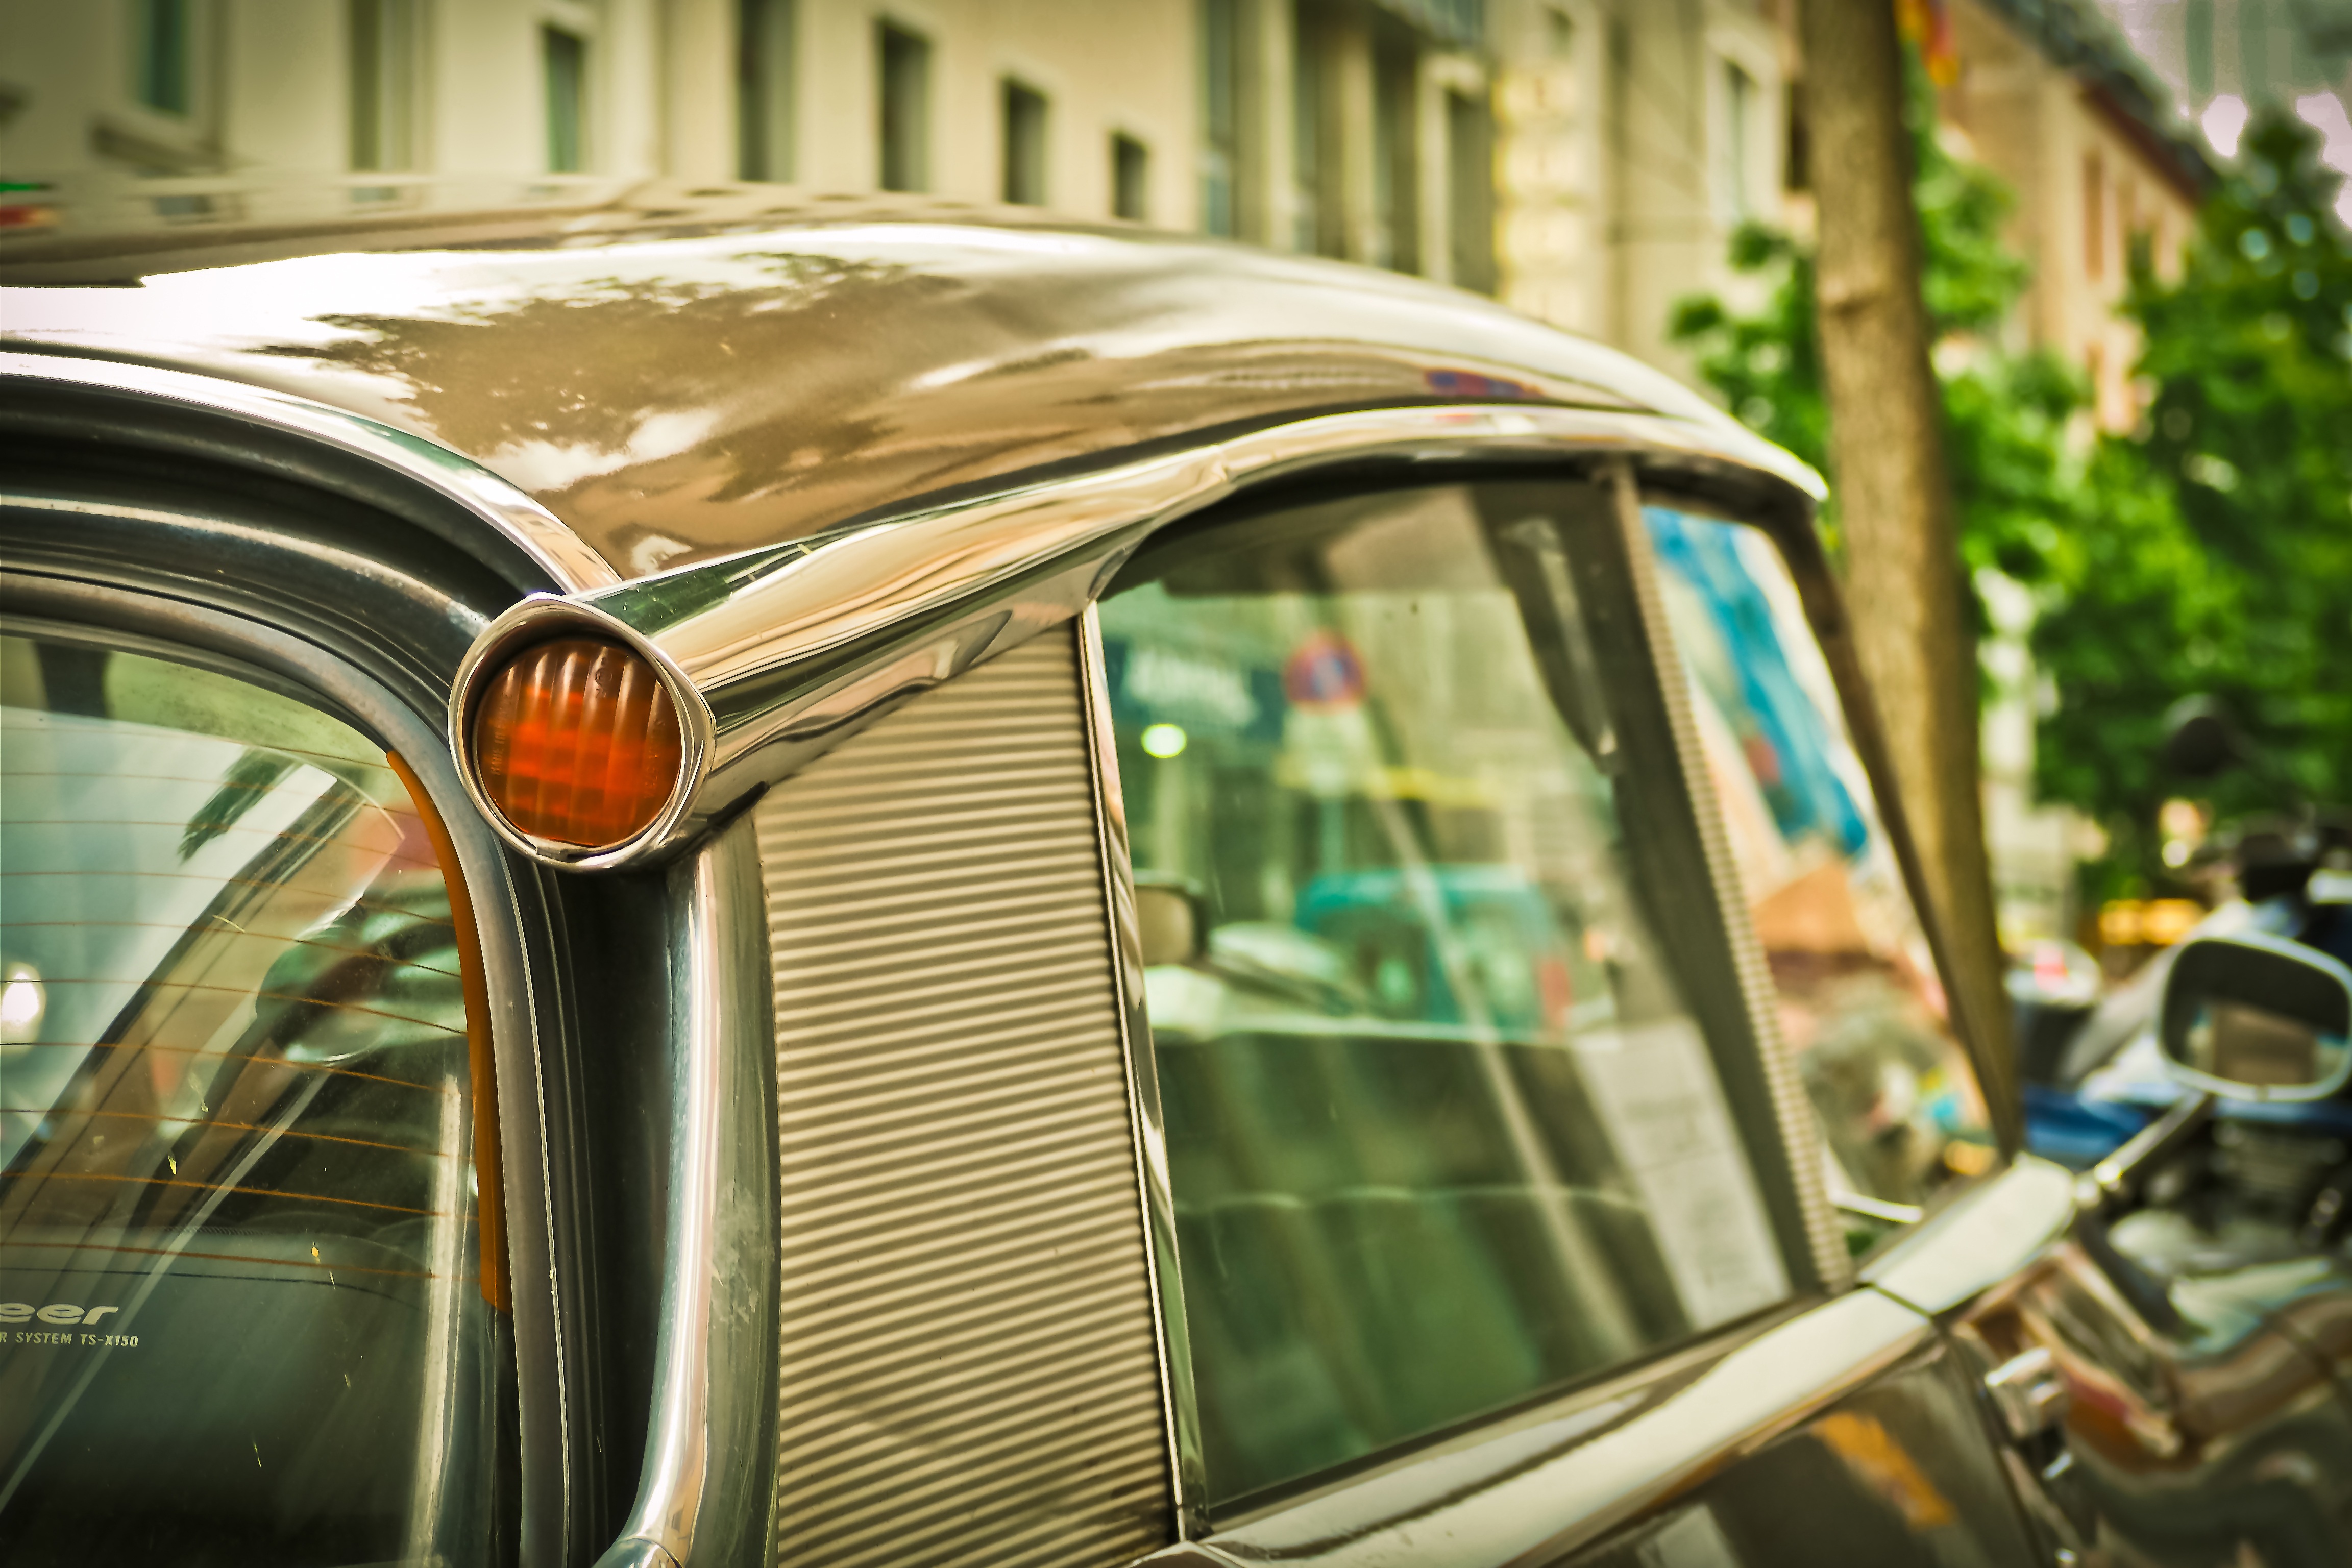
road, car, window, glass, driving, france, red, vehicle, auto, vintage car, rear view, lights, details, oldtimer, classic, citroen, pkw, legend, goddess, oldie, blinker, citroen ds, hydro pneumatic, car body shape, automobile make